That Hamilton Woman

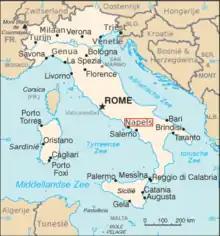
Map of Italy showing Naples

According to "Kinematograph Weekly", the film was the fifth most popular movie at the British box office in 1941, after "49th Parallel", "The Great Dictator", "Pimpernel Smith" and "All This, and Heaven Too".